List of schools in Kabul

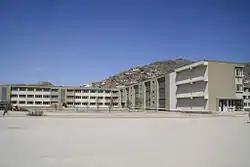
Ghazi High School

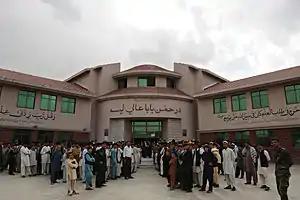
Rahman Baba High School

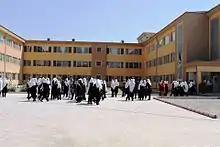
Sardar Dawood Khan High School

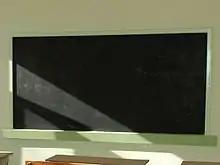
Inside a classroom of Sir Asyab Girls High School

The following is a list of schools in the Afghan capital, Kabul. It includes elementary and high schools. Some are schools for boys only while others are strictly for girls. All schools in Afghanistan are run by the Ministry of Education and free to the public although some private ones may charge fees.